Tal Barahi Temple

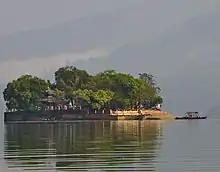

Tal Barahi temple also known as ‘Lake Temple’ or ‘Barahi Temple’ is a Hindu temple of the goddess Barahi. It is the most important religious monument in Pokhara, Nepal. This temple is located on a small island in the middle of Phewa Lake. As the temple is situated on a small island, the only way to visit it is by boat. The temple is a symbol of the manifestation of Ajima representing the female force. Devotees visit the temple in the Nepalese months of Baisakh (April-May) and Kartik (November-December).